Rachel Sklar

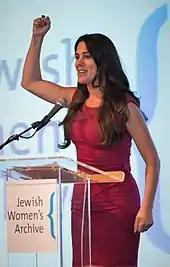
Sklar honored at 2013 Jewish Women's Archive luncheon

In 2010, she was listed by The Wall in "Social media movers and shakers: The ones to watch in 2011" along with Ben Parr and Murray Newlands, and listed in 2011 Silicon Alley (NYC) 100 List by Business Insider for Change the Ratio. In 2012, Sklar was listed as one of Datamation's list of "10 Women in Tech Who Give Back." In 2015 she and her daughter Ruby (born that year) were named as part of "The Forward" 50.